Battle of Santiago de Cuba

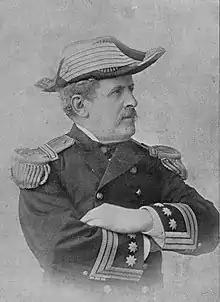
Fernando Villaamil, c.1897

On April 29, Cervera steamed from Cape Verde. Panic gripped the American people, who did not know what his ships might do: attack the largely-undefended East Coast while the fleet sailed about in an effort to engage him; prey upon American shipping; or perhaps sail up the Potomac and set fire to Washington, DC. Ultimately, Cervera did none of those but managed to evade the US fleet for several weeks, confounded his American counterparts, and recoaled in the process before he finally sought refuge in the harbor of Santiago de Cuba. On May 29, 1898, an American squadron sighted Cervera's newest ship, the cruiser , and immediately established a blockade around the mouth of the harbor. The Spanish soon found themselves "blockaded closely by an American semicircle of ships about six miles from the Morro by day, and moving discreetly closer after nightfall." Moreover, by early July, the Spanish were nearly surrounded at Santiago from the east by an advancing American army numbering some 16,000 soldiers, 3,000 Cuban insurgents to the west, and the American fleet to the south.